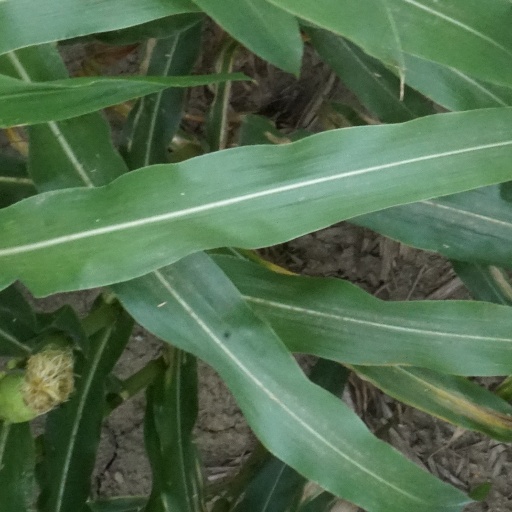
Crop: maize; corn